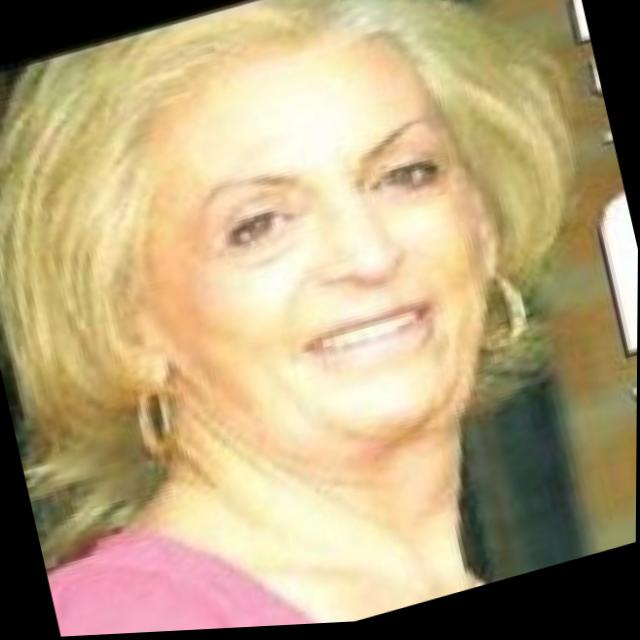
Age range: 45-64